Ella Thomas

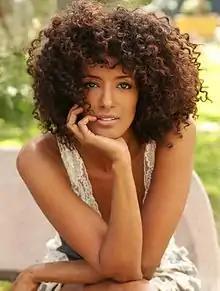
Ella Thomas in 2013

Ella Thomas was born to an Eritrean mother from Asmara and an American Air Force officer, who was stationed in the Province of Eritrea.